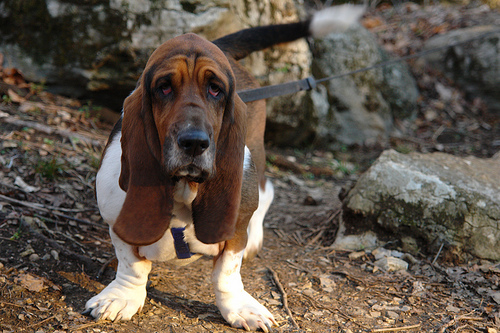
Animal: dog
Breed: basset_hound